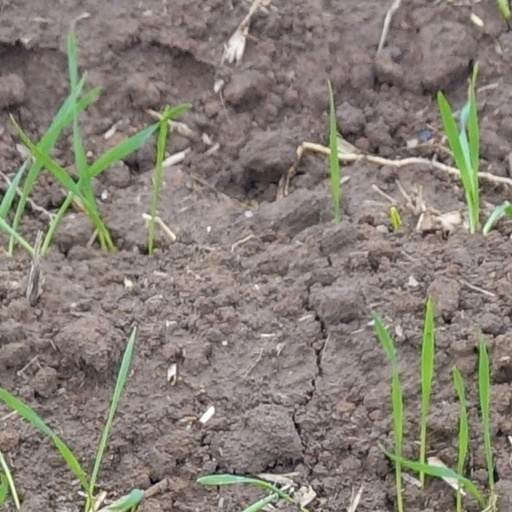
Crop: wheat